Toyota Innova

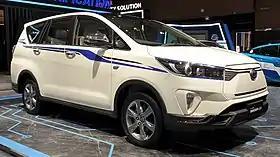
Kijang Innova EV Concept

The Kijang Innova EV Concept is an EV conversion prototype that was first presented on 31 March 2022 in Indonesia. The conversion was done by the Australian branch of SEA Electric, a company specialising in electric trucks conversion based in Melbourne, Australia. Five prototypes were built; three were built in Melbourne and two in Indonesia.